Battle of Antietam

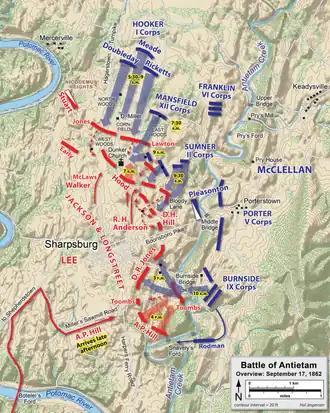
map showing overview with Union on east side and Confederates on west side

General Lee's Army of Northern Virginia was organized into two large infantry wings, commanded by Major Generals James Longstreet and Thomas J. "Stonewall" Jackson. Longstreet's wing was numerically larger than Jackson's. This arrangement was due to Confederate law not allowing the creation of corps. Longstreet's wing contained five divisions, led by major generals Lafayette McLaws and Richard H. Anderson and brigadier generals David Rumph Jones, John G. Walker, and John Bell Hood. Jackson's wing contained four divisions, commanded by major generals Daniel Harvey (D.H.) Hill and Ambrose Powell (A.P.) Hill, and brigadier generals Alexander R. Lawton and John R. Jones. Lee also had a Cavalry Division commanded by Major General J. E. B. Stuart and a unit of reserve artillery led by Brigadier General William Nelson Pendleton. The assignment of units between the wings of Jackson and Longstreet was flexible; at Antietam the two men commanded sectors of the battlefield and divisions fought under the commander whose geographic area they were fighting in.